Jerome Rothenberg

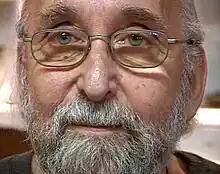
Rothenberg in the early 2000s

Jerome Rothenberg (December 11, 1931 – April 21, 2024) was an American poet, translator and anthologist, noted for his work in the fields of ethnopoetics and performance poetry. Rothenberg co-founded the method of ethnopoetics with Dennis Tedlock in the late 1960s.